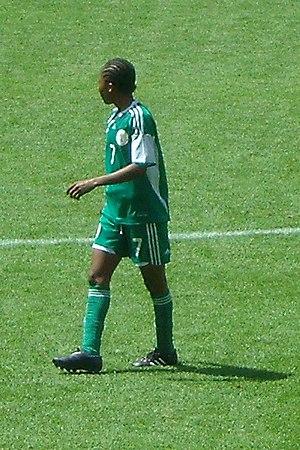
Esther Sunday est une joueuse de football nigériane. Elle représente son pays à la Coupe du monde féminine de football 2015.